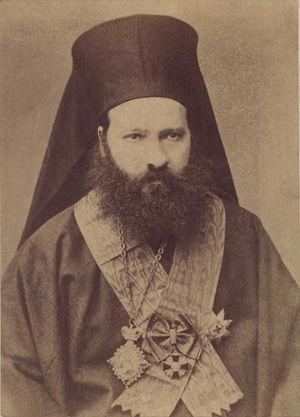
Kliment Turnovski né Vasil Nikolov Drumev en 1841 à Choumen, mort le 10 juillet 1901 à Sofia, est un ecclésiastique et un homme politique bulgare. Il est premier ministre à deux reprises de décembre 1879 à avril 1880 puis brièvement en août 1886.